John Fire Lame Deer

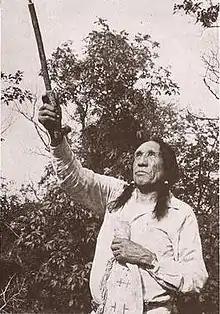

John Fire Lame Deer (in Lakota Tȟáȟča Hušté; March 17, 1903 – December 14, 1976, also known as Lame Deer, John Fire and John (Fire) Lame Deer) was a Lakota holy man, member of the Heyoka society, grandson of the Miniconjou head man Lame Deer, and father of Archie Fire Lame Deer.